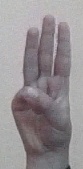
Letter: thaa